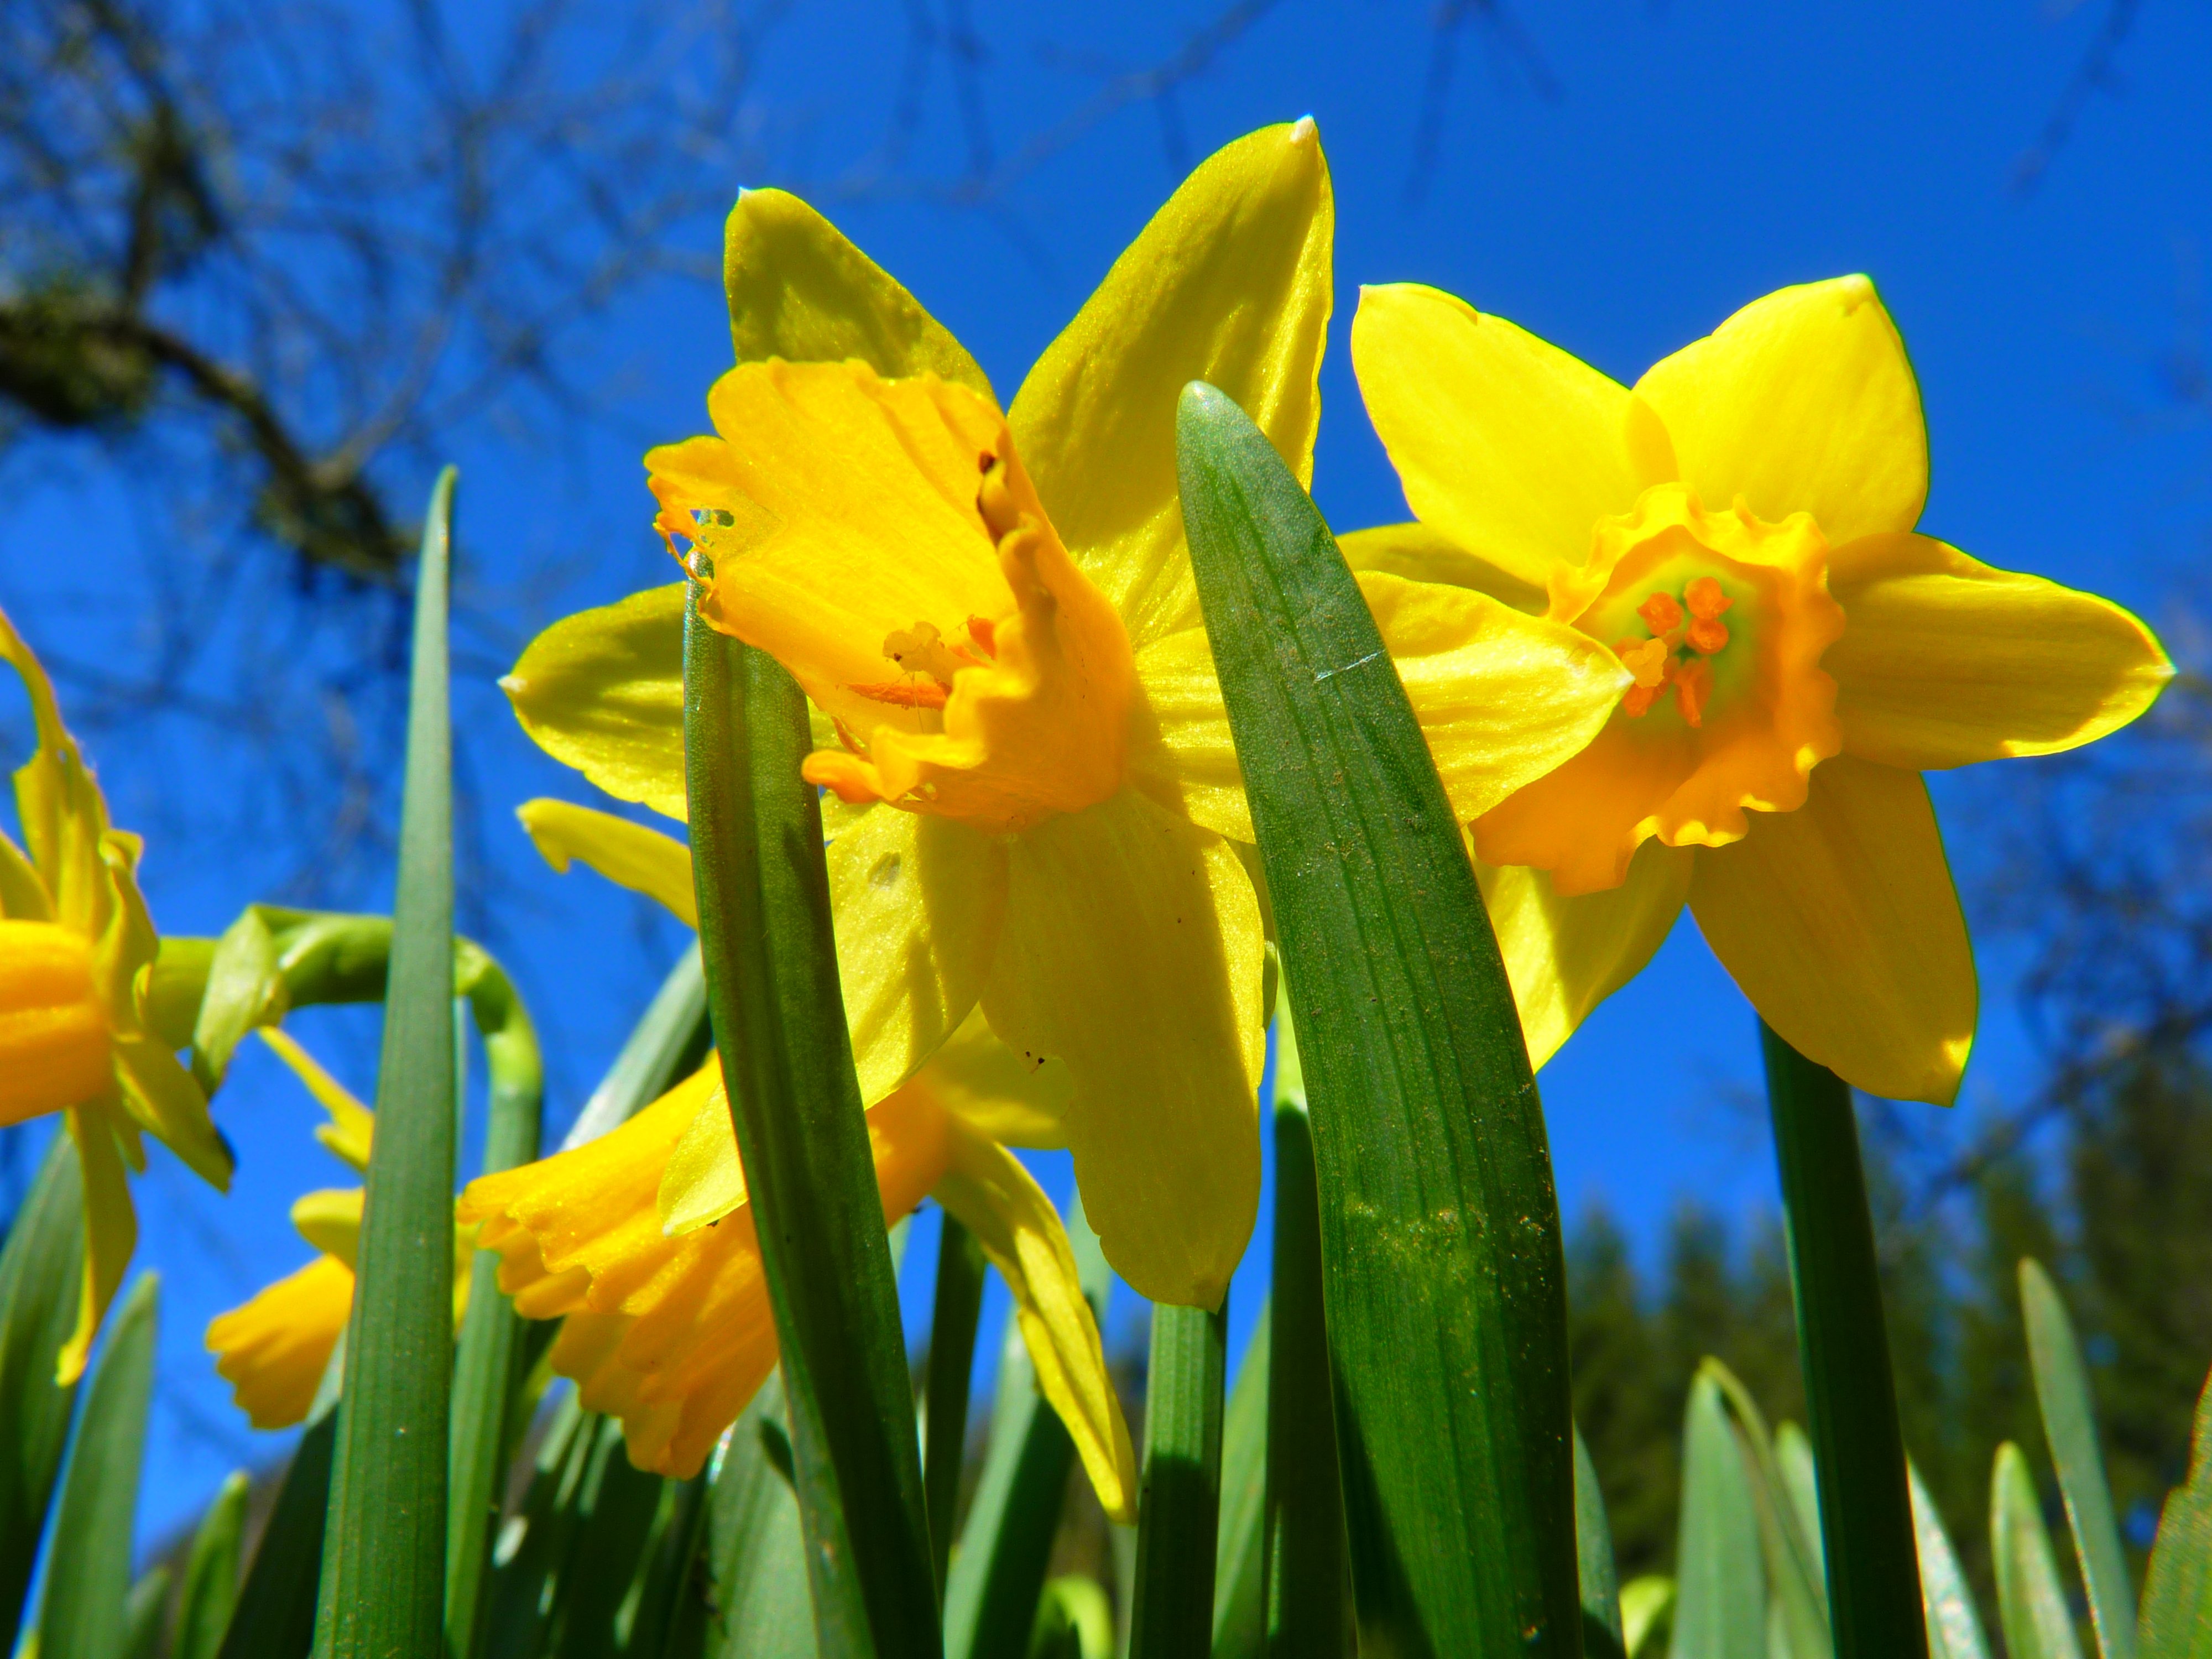
nature, plant, meadow, flower, petal, bloom, spring, botany, yellow, daffodil, flora, wildflower, narcissus, macro photography, flowering plant, plant stem, land plant